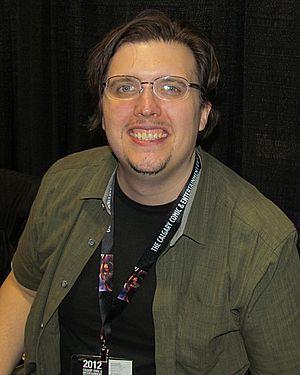
Andy Runton est un auteur de bande dessinée américain. En 2001, il crée la populaire série tous publics Owly, éditée depuis 2004 par Top Shelf Productions.